A. J. Clark Store

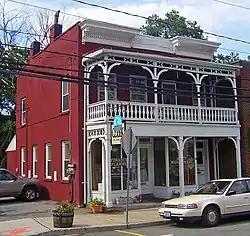
Store in 2007

The A. J. Clark Store is located along Main Street in downtown Cornwall, New York, United States. It is a brick Italianate building dating from approximately 1875.